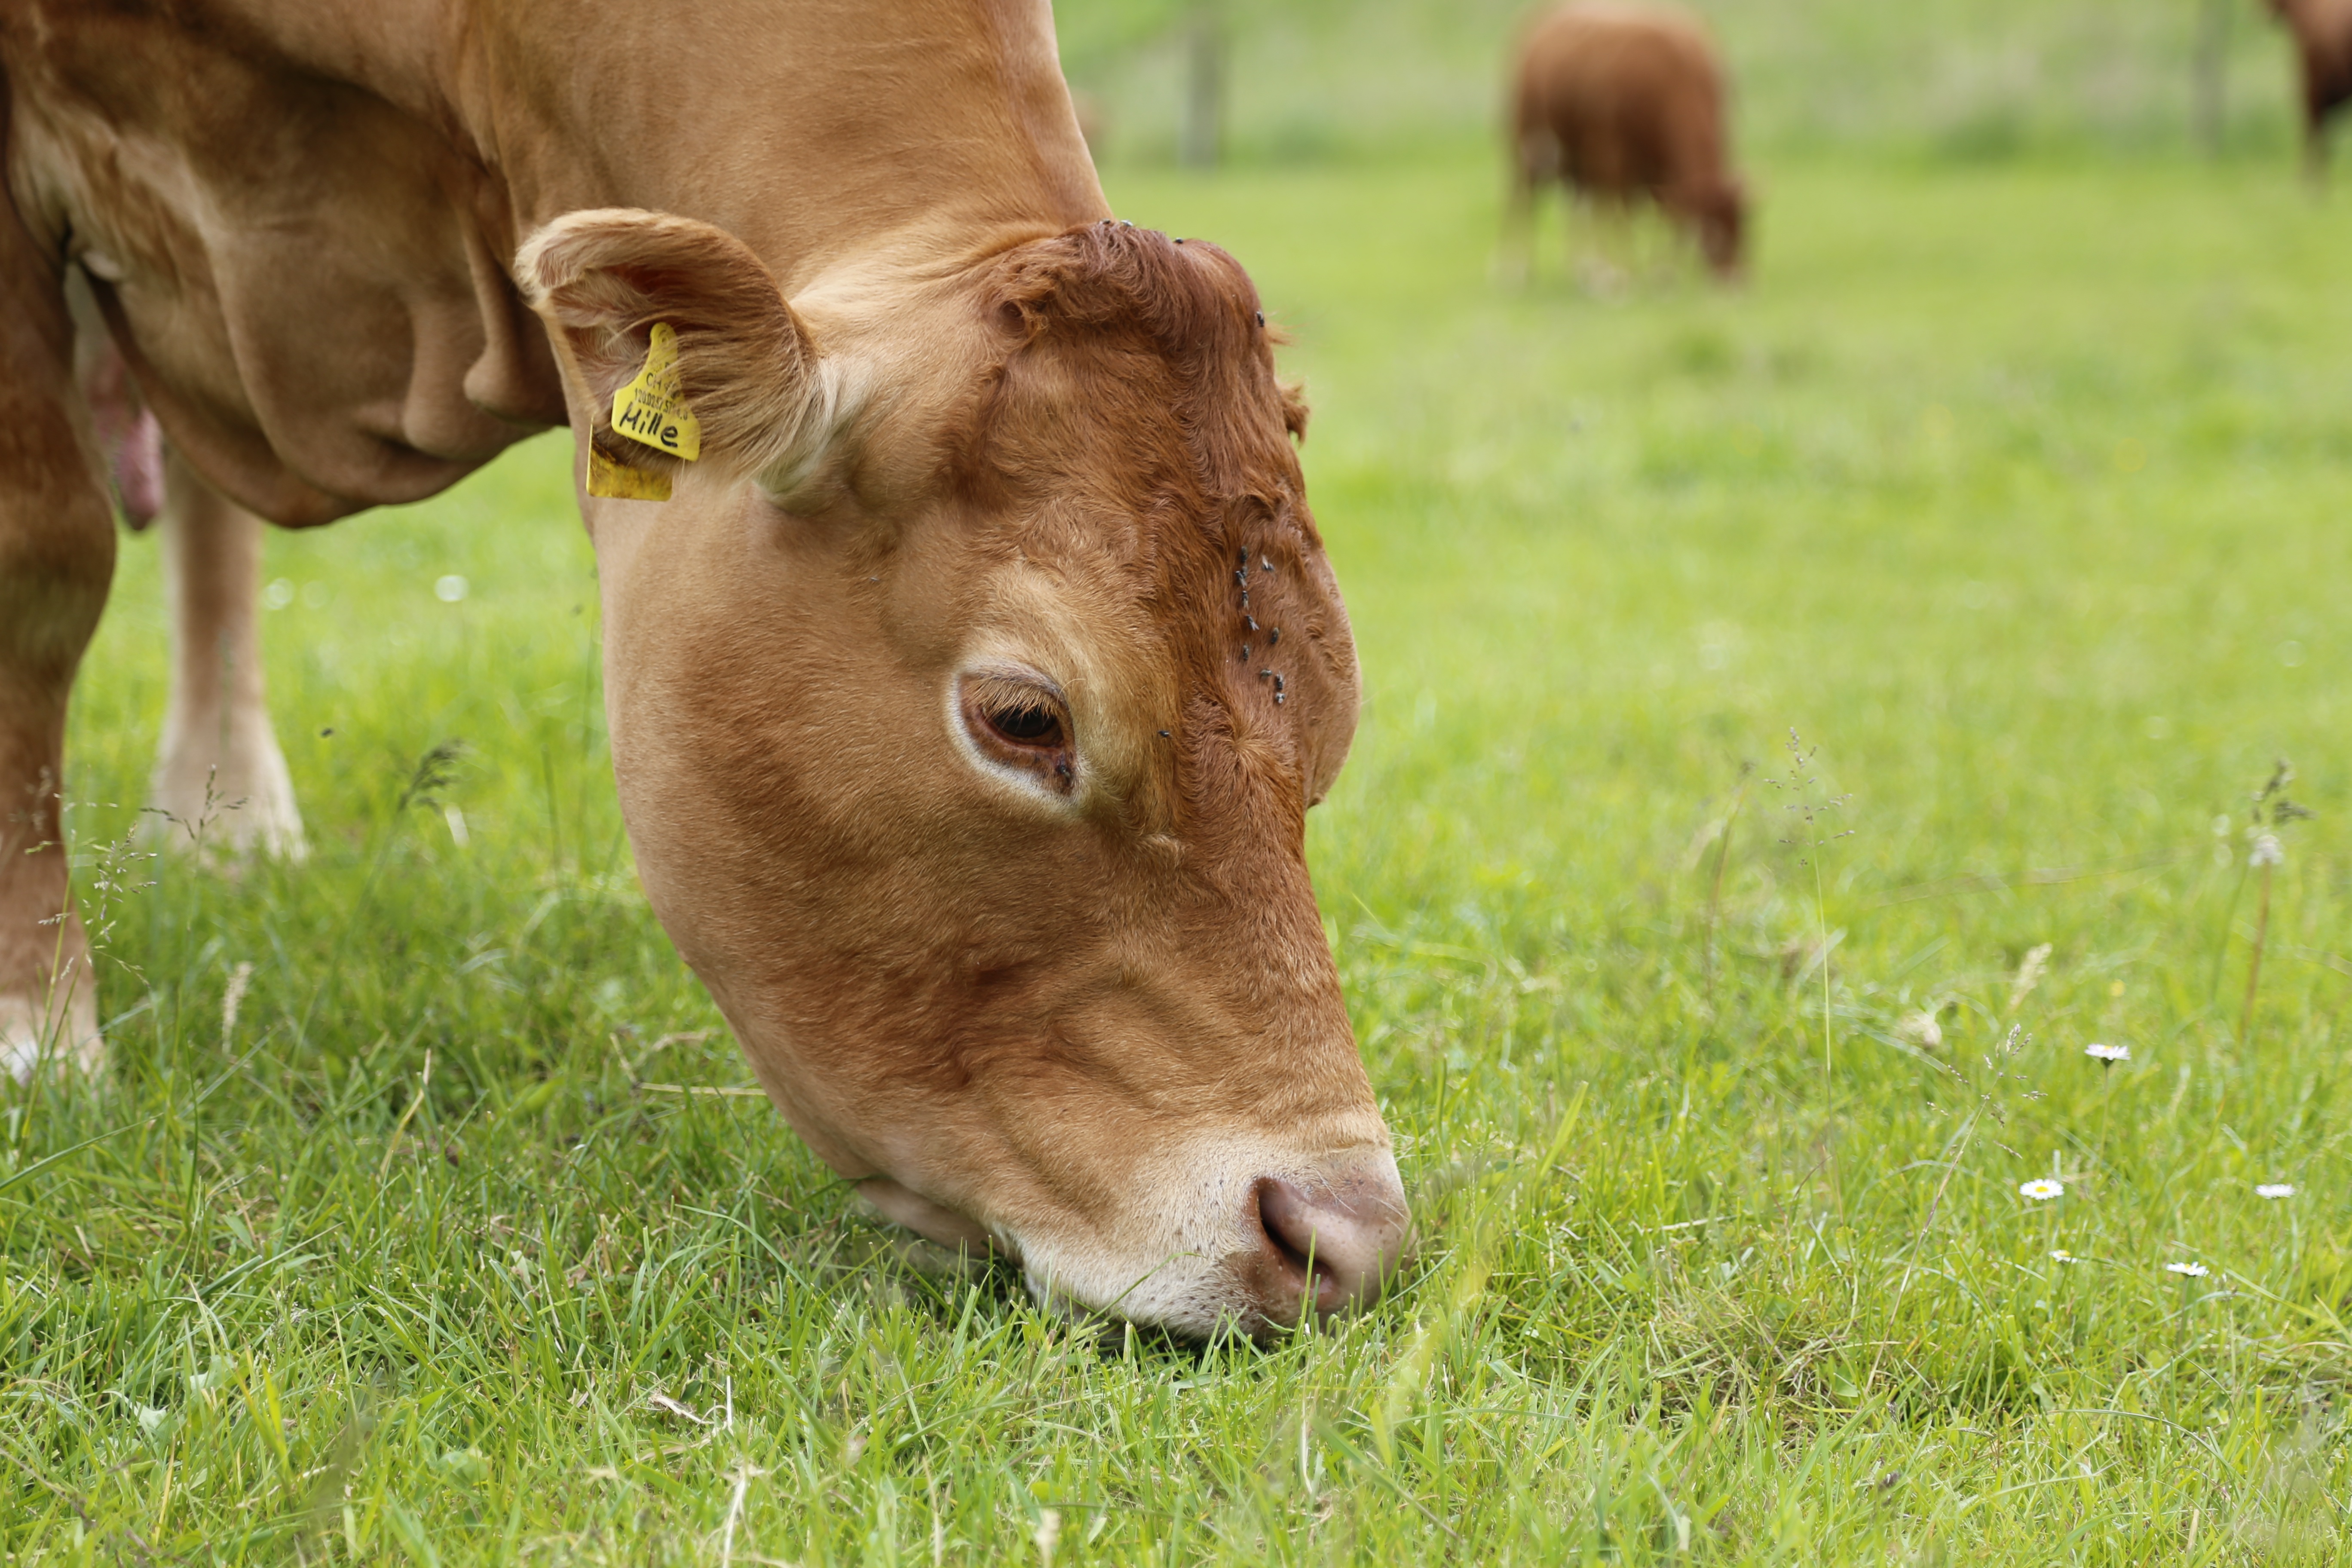
grass, field, farm, meadow, prairie, wildlife, cow, pasture, grazing, mammal, beef, fauna, calf, grassland, limousin, roughage, cattle like mammal, meat breeds